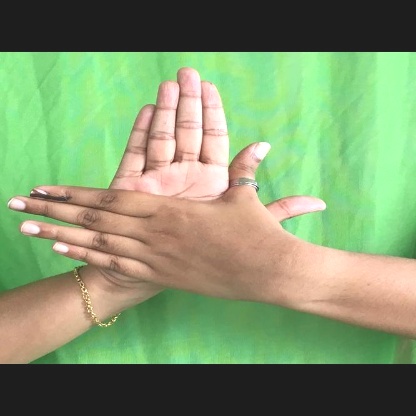
Mudra: Chakra